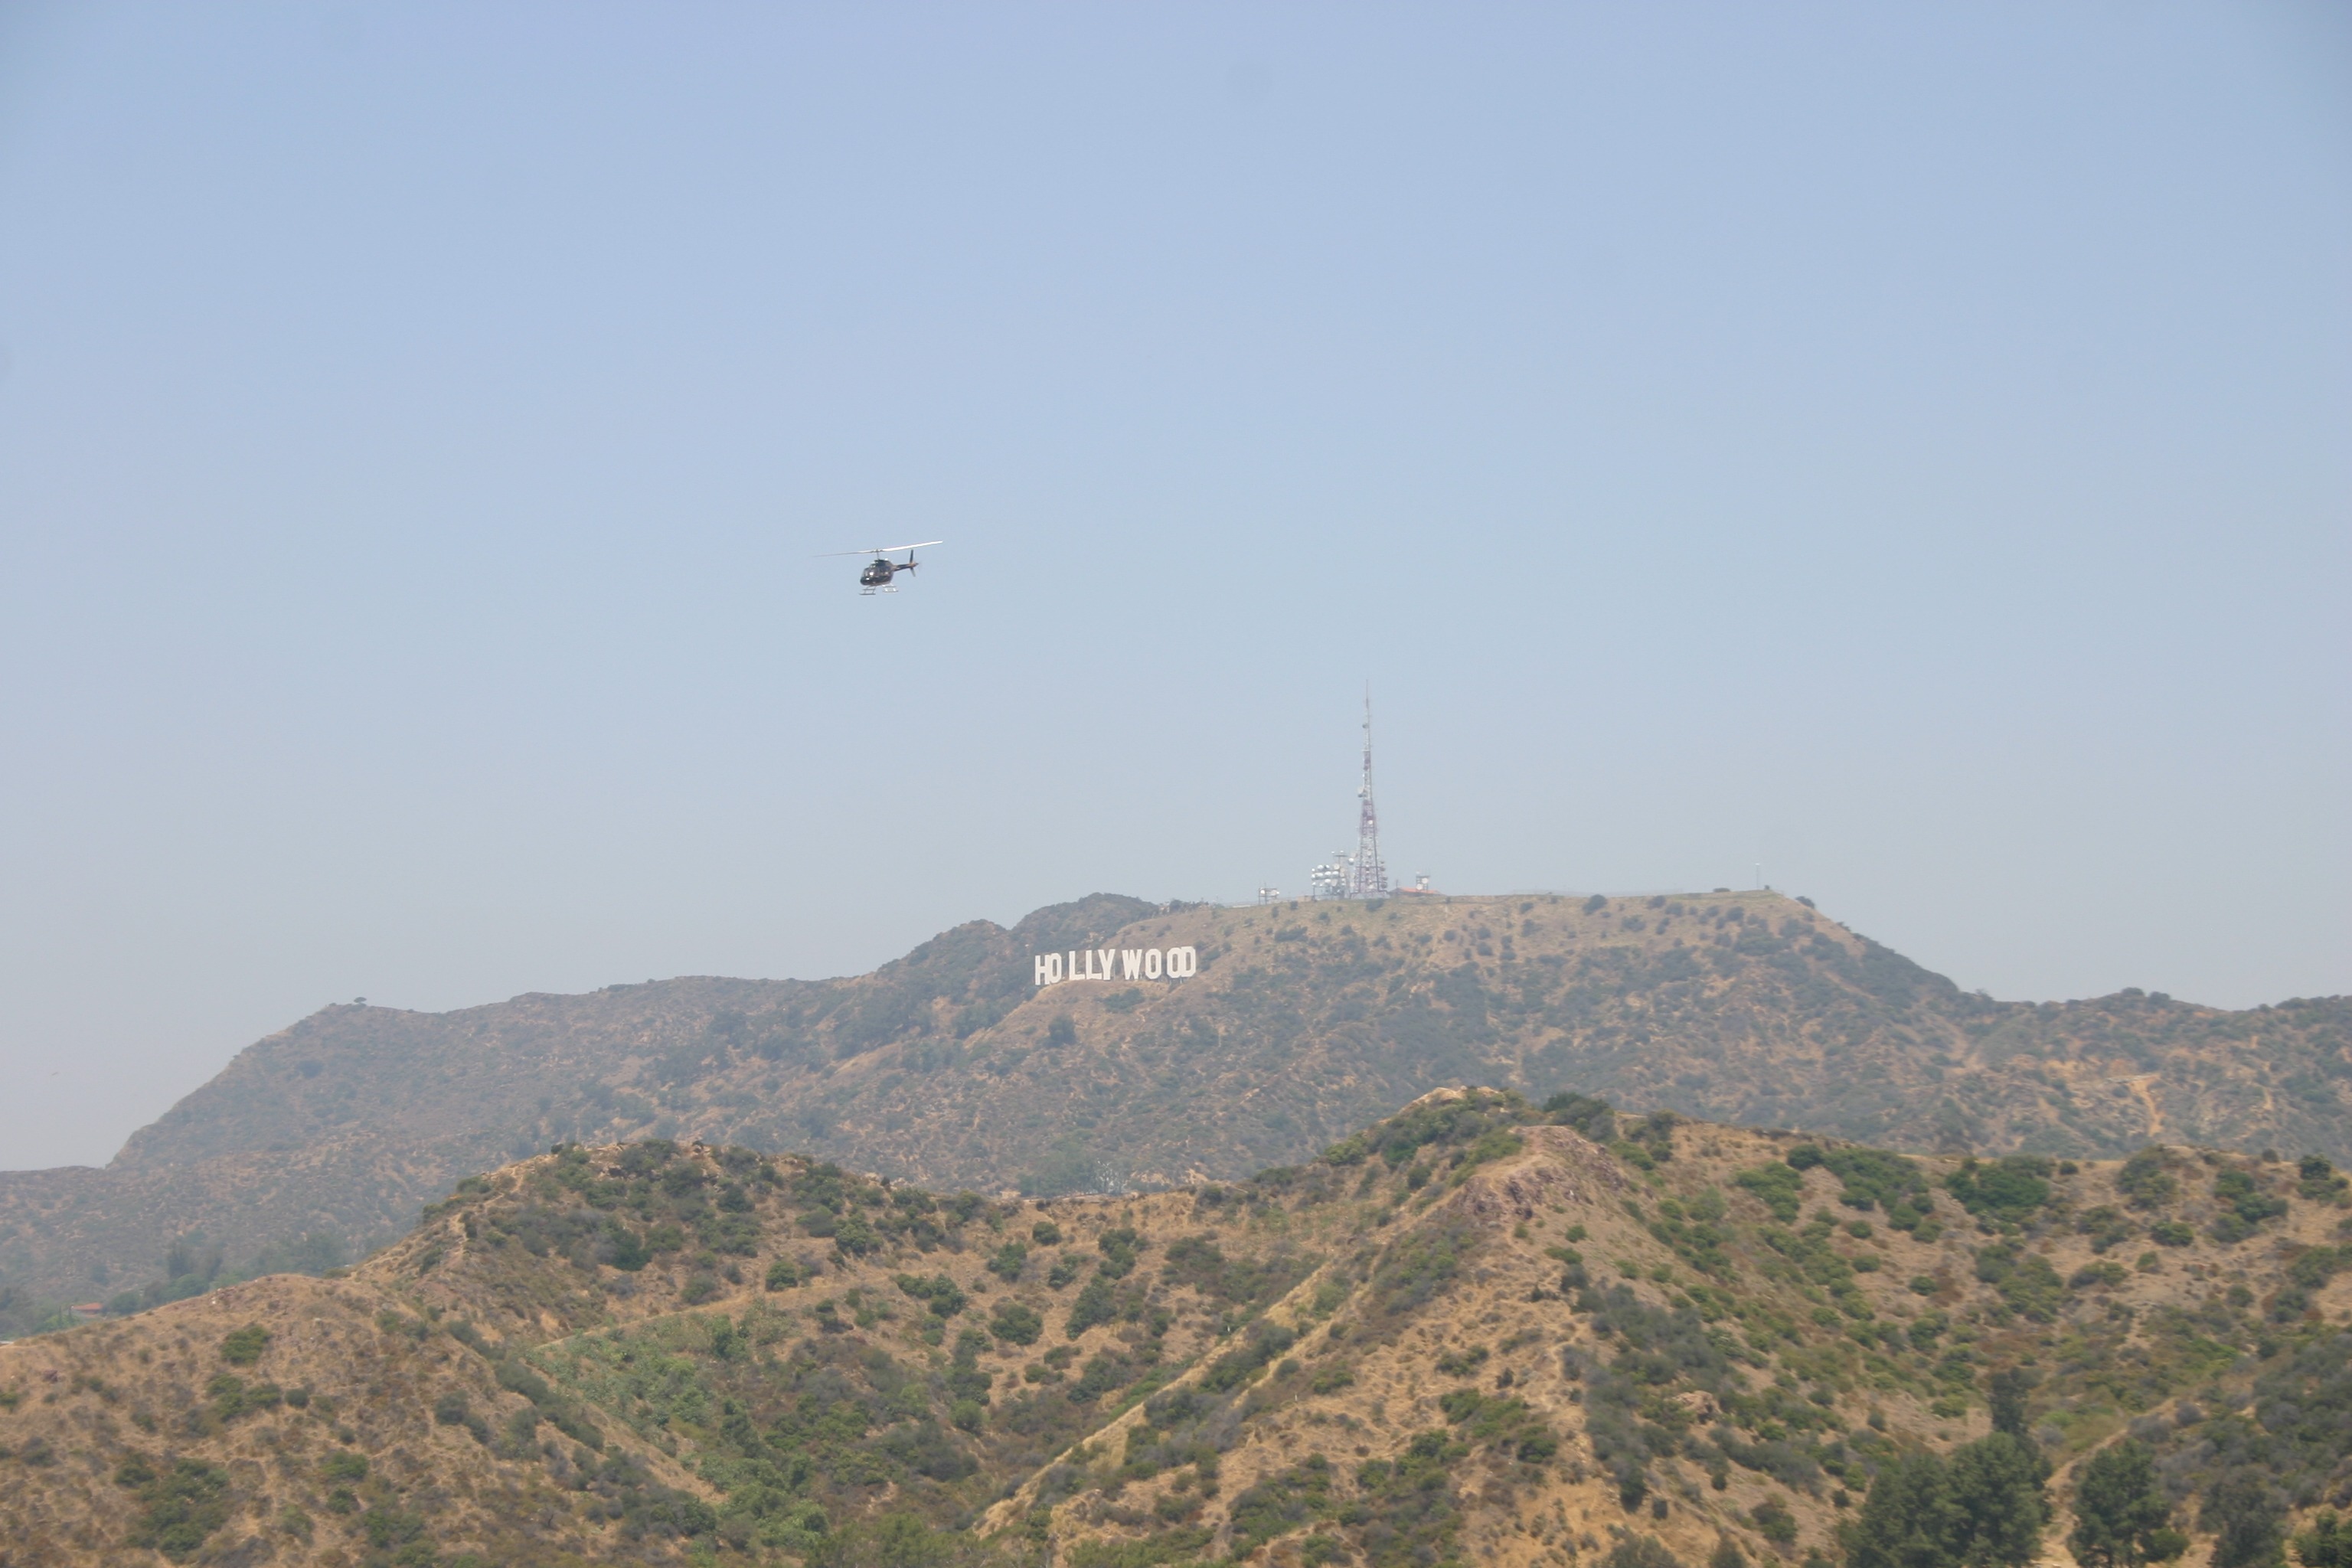
forest, mountain, sky, hill, travel, hollywood, flight, usa, helicopter, california, paragliding, losangeles, los angeles, aerial photography, hollywood sign, atmosphere of earth